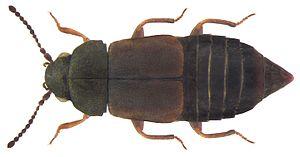
Les Proteininae forment une sous-famille de Staphylinidae qui compte quatre tribus divisées en 7 genres. Comme tous les membres de la famille des Staphylinidae, ces insectes sont distinguables notamment par leur petite taille, un corps trapu et des élytres longs.